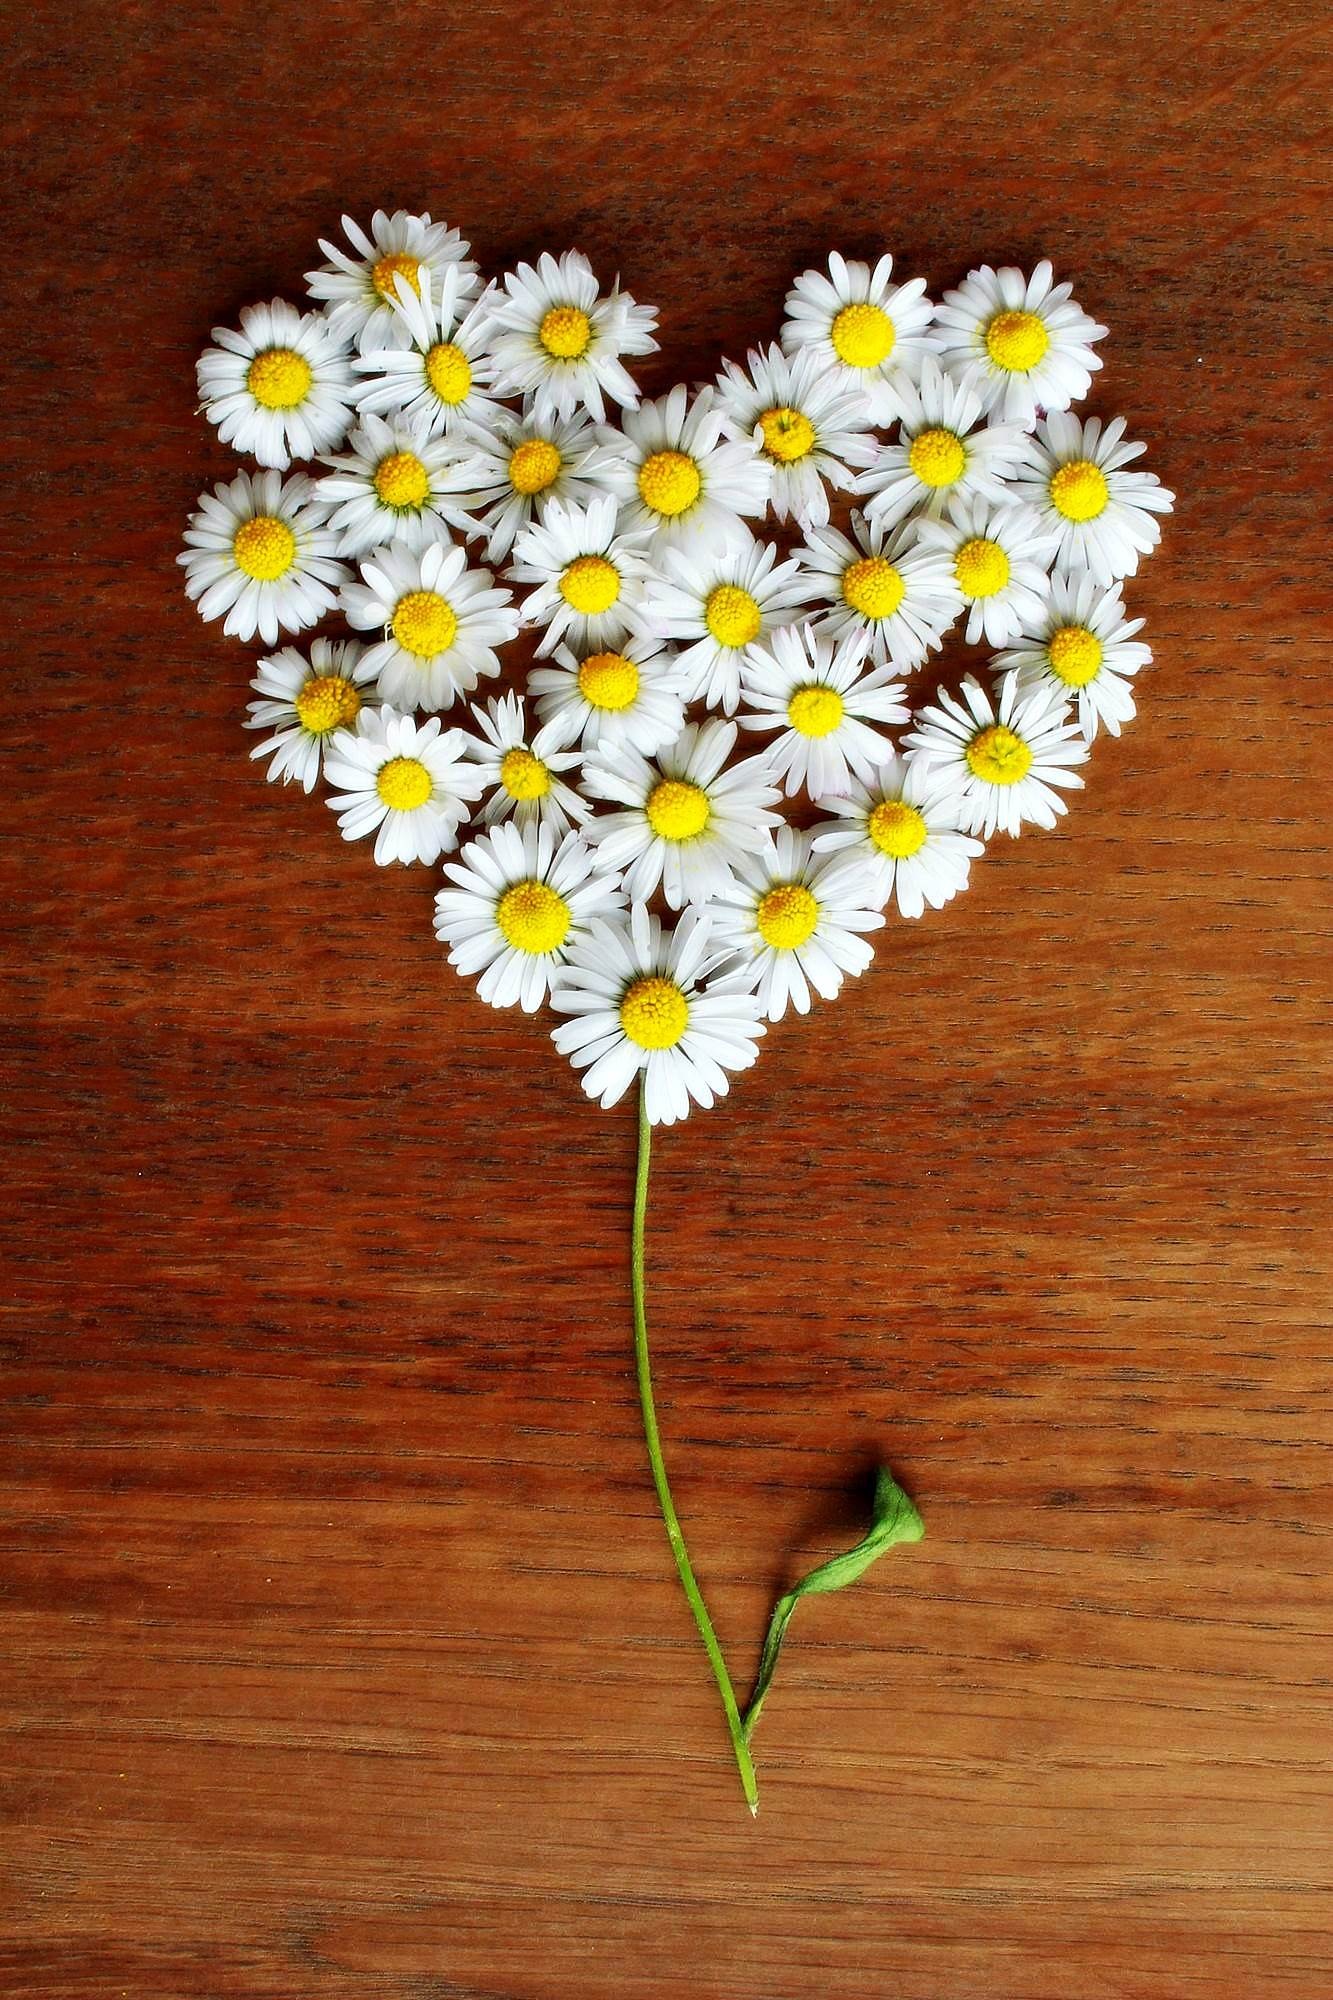
plant, wood, white, flower, petal, bloom, daisy, love, heart, decoration, spring, symbol, romance, romantic, yellow, close, flora, thank you, deco, flowers, heart shaped, affection, decorative, trust, luck, connectedness, floristry, connected, emotion, feelings, tenderness, valentine's day, loyalty, flowering plant, daisy family, flower bouquet, cut flowers, floral design, daisy heart, flower heart, land plant, flower arranging